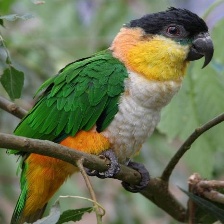
Species: BLACK HEADED CAIQUE
Scientific name: PIONITES MELANOCEPHALUS